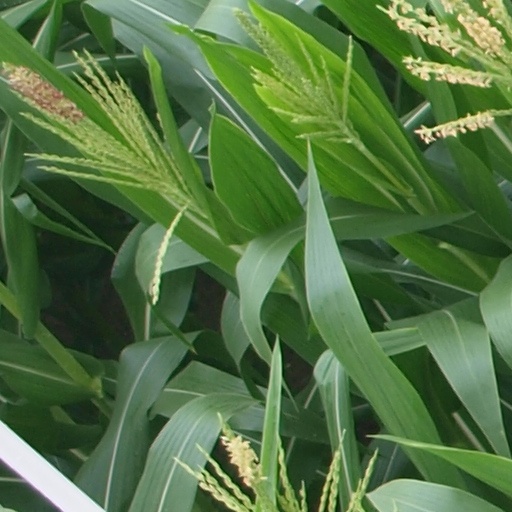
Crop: maize; corn